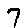
Label: 7